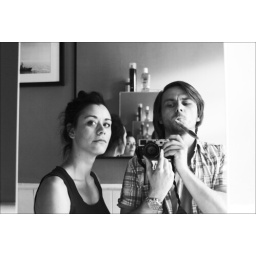
mirror in the bathroom